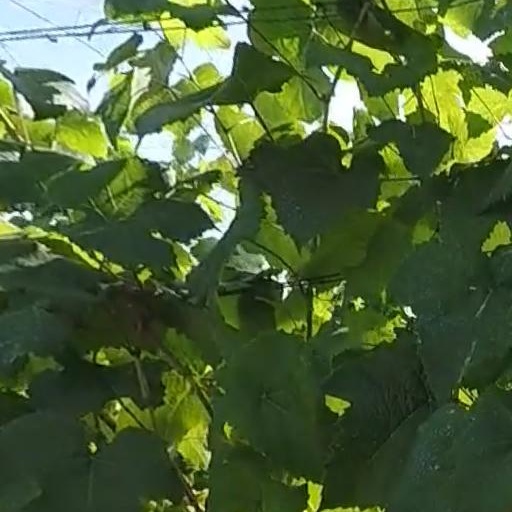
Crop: grape